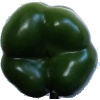
Label: Pepper Green 1